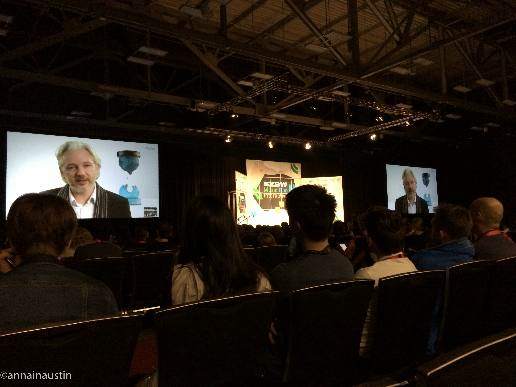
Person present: Yes